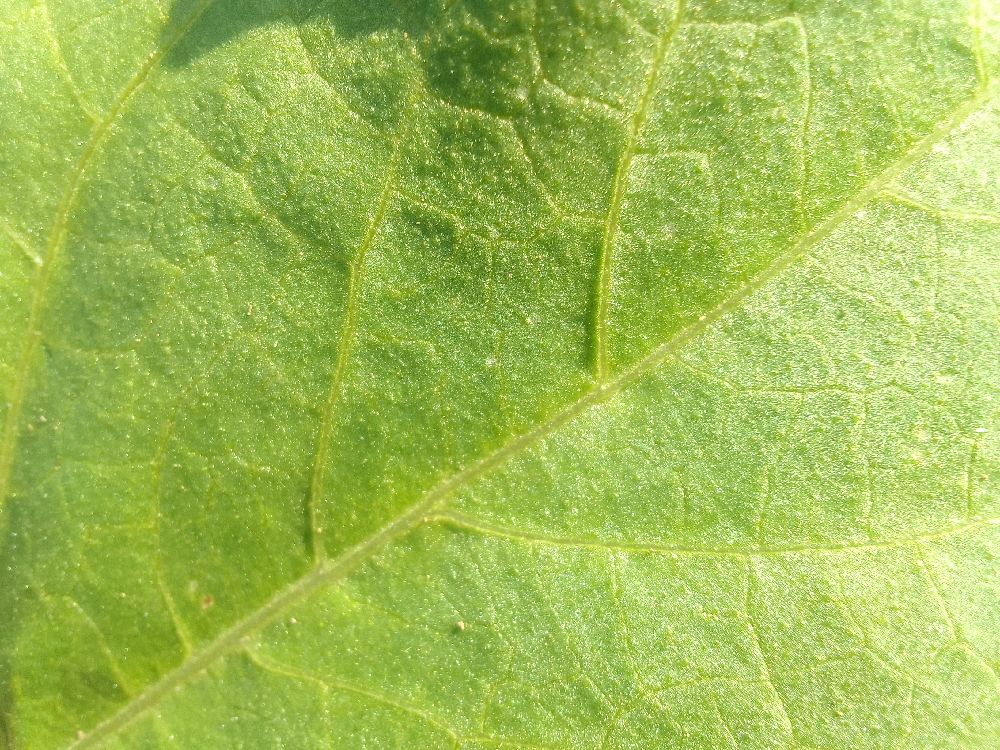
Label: healthy